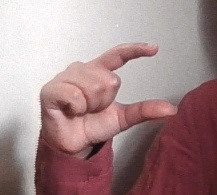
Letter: dal